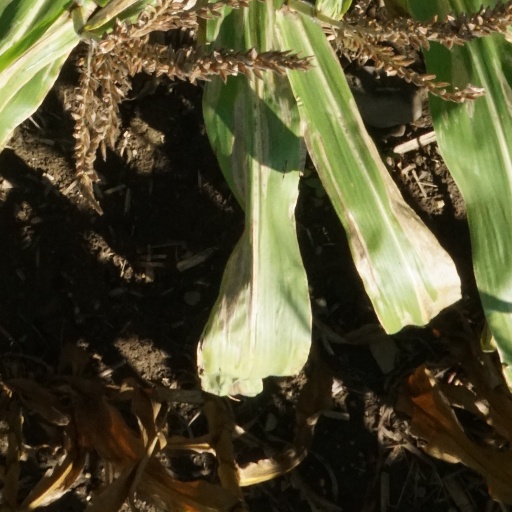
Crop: maize; corn